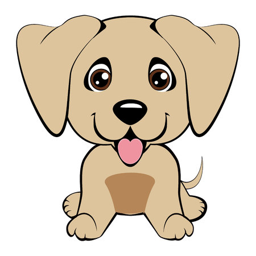
animal on the white background illustration